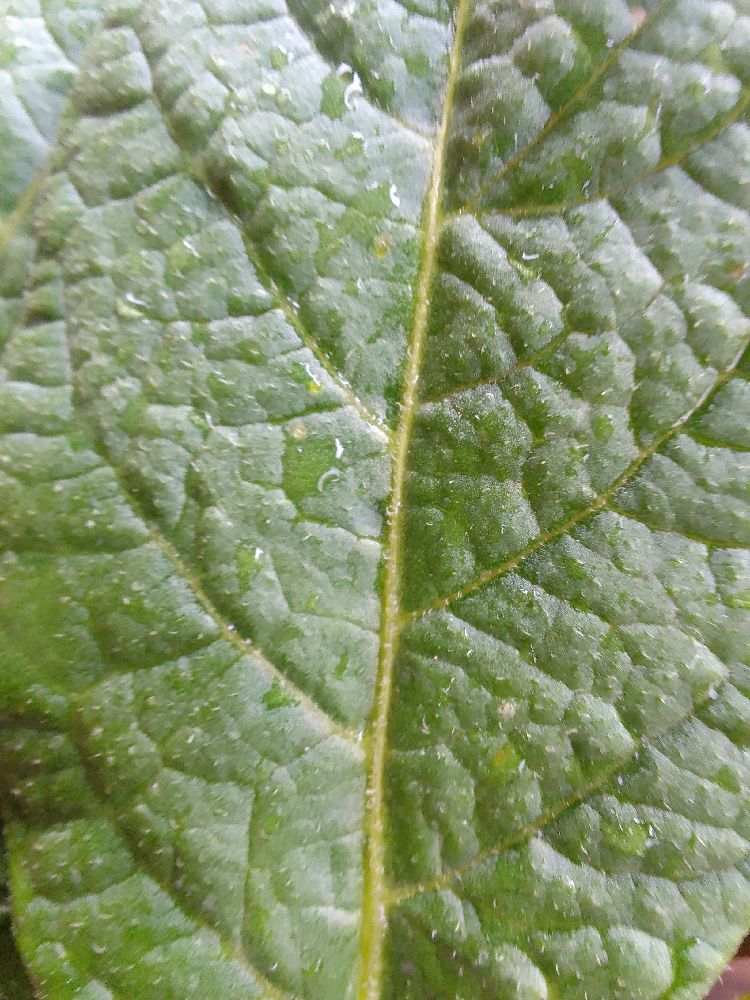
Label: Healthy